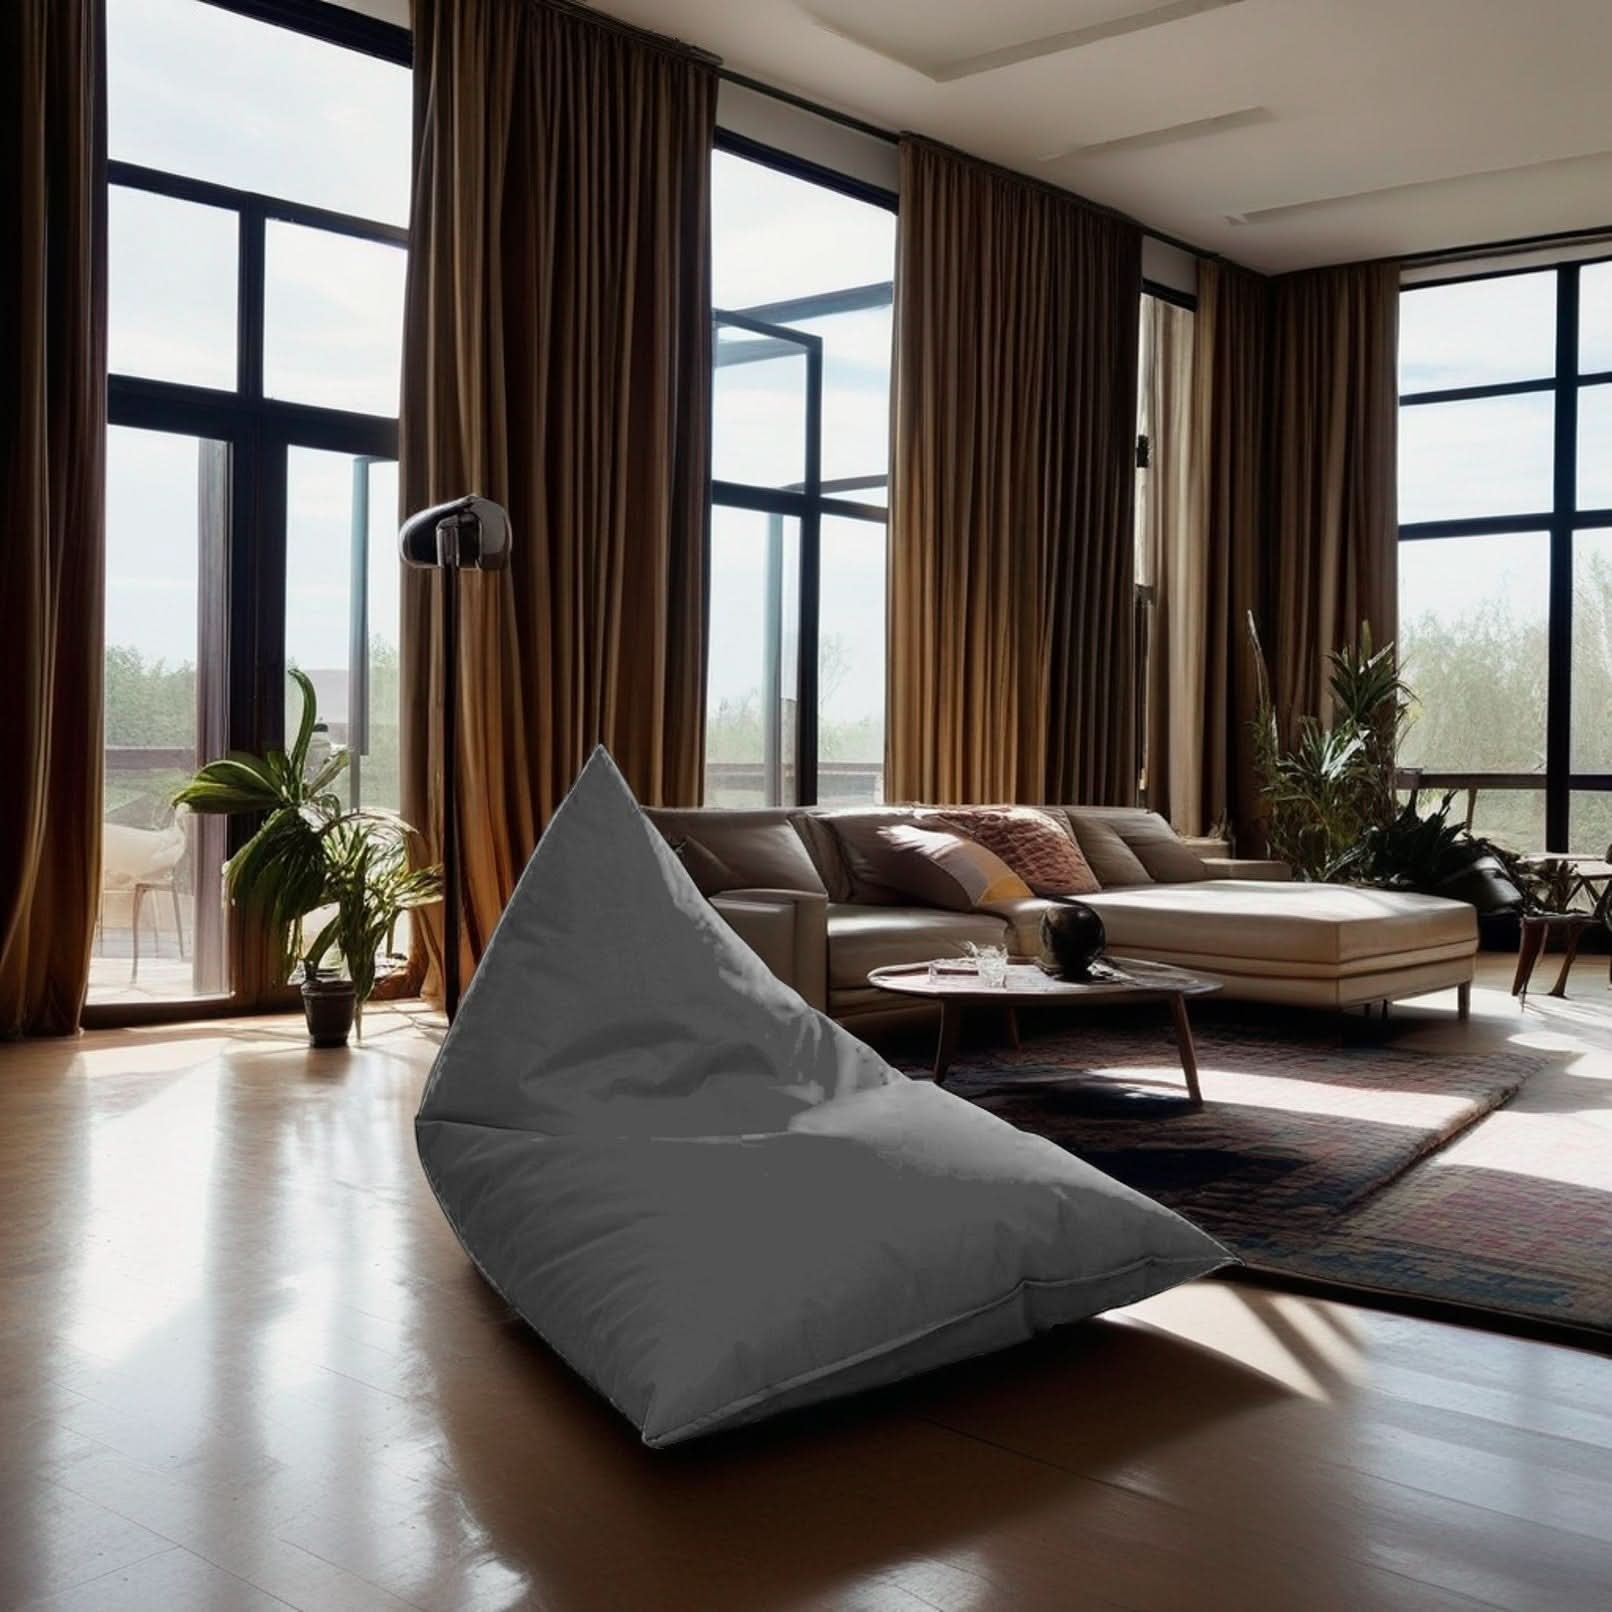
بين باج كونو ووتربروف
استثمر في سعادتك وراحتك مع "بين باج كونو ووتربرووف " حيث تجمع بين الوظائف والجمالية بشكلٍ لا يمكن مقاومته. مثالي لكل من يسعى للجمال والراحة في منزله أو مكان عمله. لا تفوت الفرصة، واحصل على تجربتك الفريدة اليوم! اللون : اسود - فسفوري - بامبي - بنفسجي - أصفر - أحمر - برتقالي - أزرق أزهري المقاس : العرض 90* العمق 90* الإرتفاع 150 سم الخامات : بي في سي - غلاف داخلي - حشو حبيبات فوم كود المنتج : BEN101
Brand: Bean 2 Go
Category: Furniture > Chairs > Bean Bag Chairs